Lunéville Faience

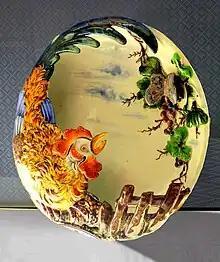
Auguste Majorelle, charger mid-19th century, Lunéville

Jacques Chambrette Senior initially started the first fine pottery works in Lorraine in 1711. His son began in 1722 by trading faience in Lunéville. He built his own factory there in 1730, just before he obtained the royal permission.